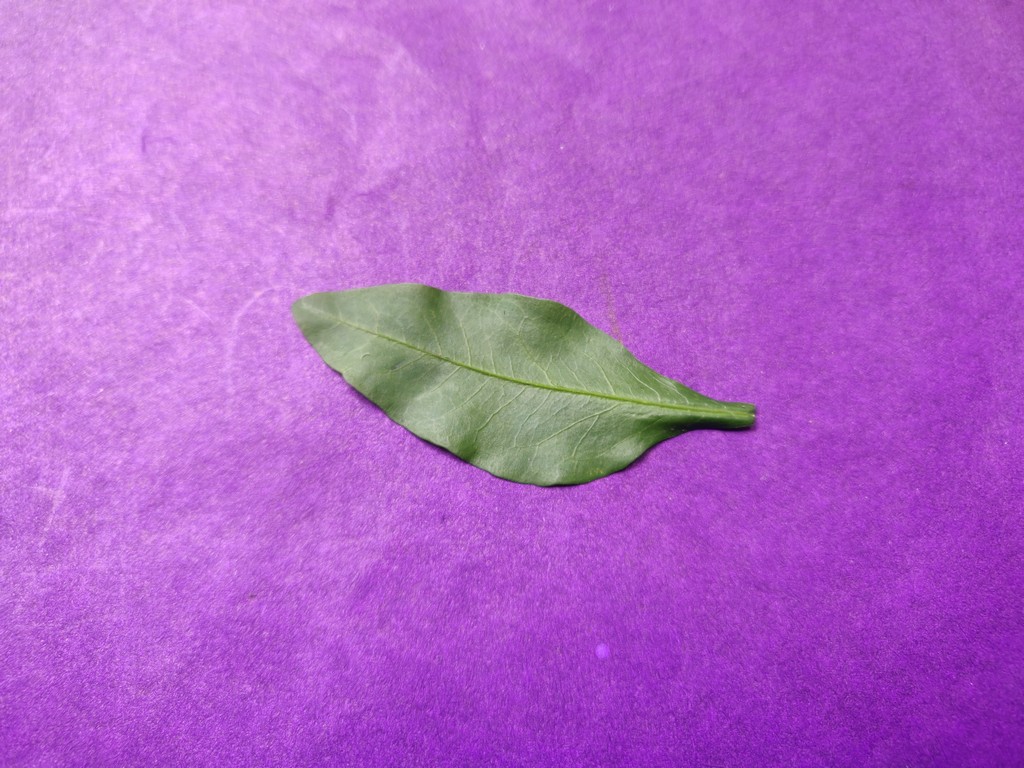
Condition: Healthy
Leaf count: single
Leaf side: front